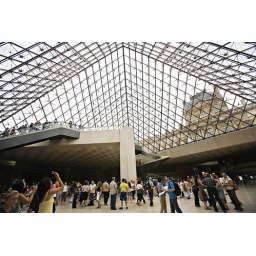
Inside the Louvre. I love the juxtaposition of the glass pyramid structure with the antique building in the background.